Jakob Grimminger

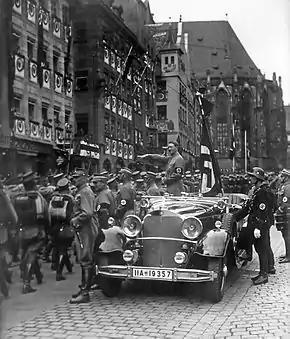
Adolf Hitler at the SA parade in Nuremberg, September 1935. Franz Pfeffer von Salomon and Hermann Göring stand to the left; SS-"Sturmbannführer" Jakob Grimminger stands behind the car.

Jakob Grimminger (25 April 1892 – 28 January 1969) was a German Nazi Party and Schutzstaffel (SS) member. As the official standard-bearer of the "Blutfahne", an iconic flag of the Nazi movement that had become bloodstained during the Munich Putsch in 1923, Grimminger often appeared close to Hitler in photographs and during ceremonies.